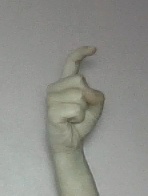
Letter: ra